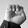
ASL letter: E